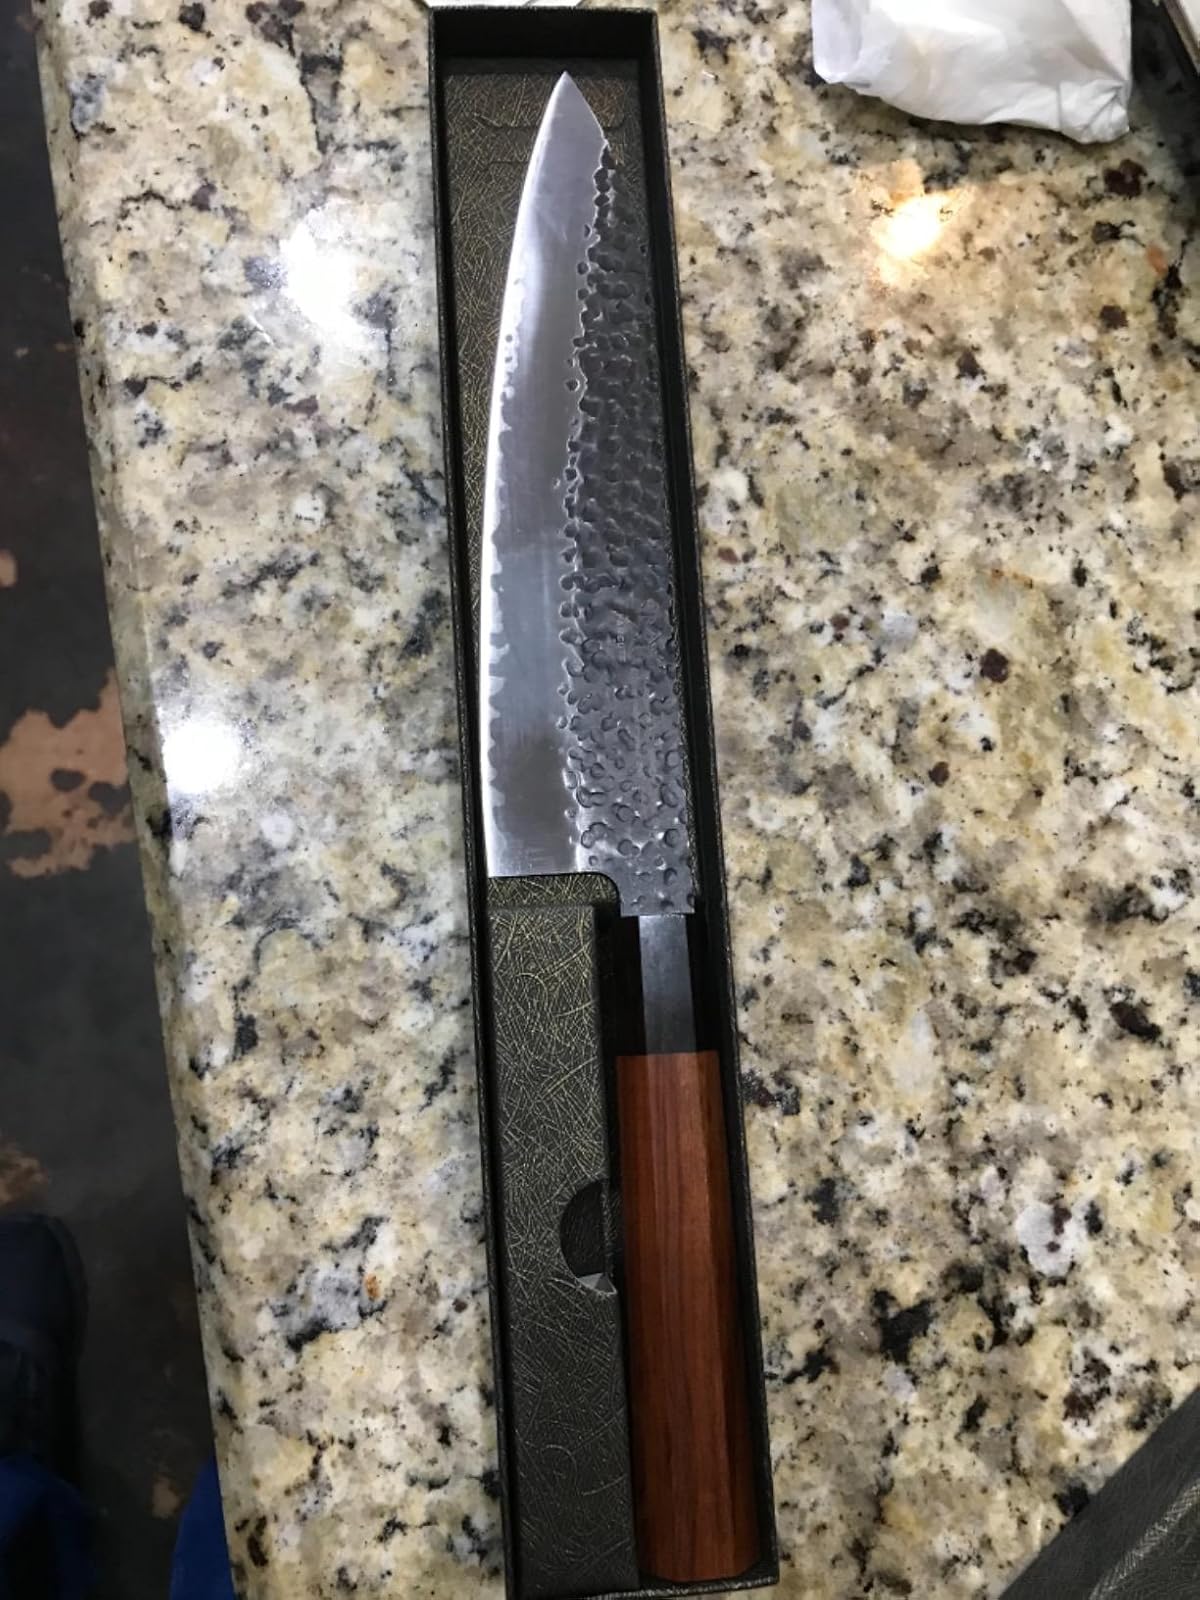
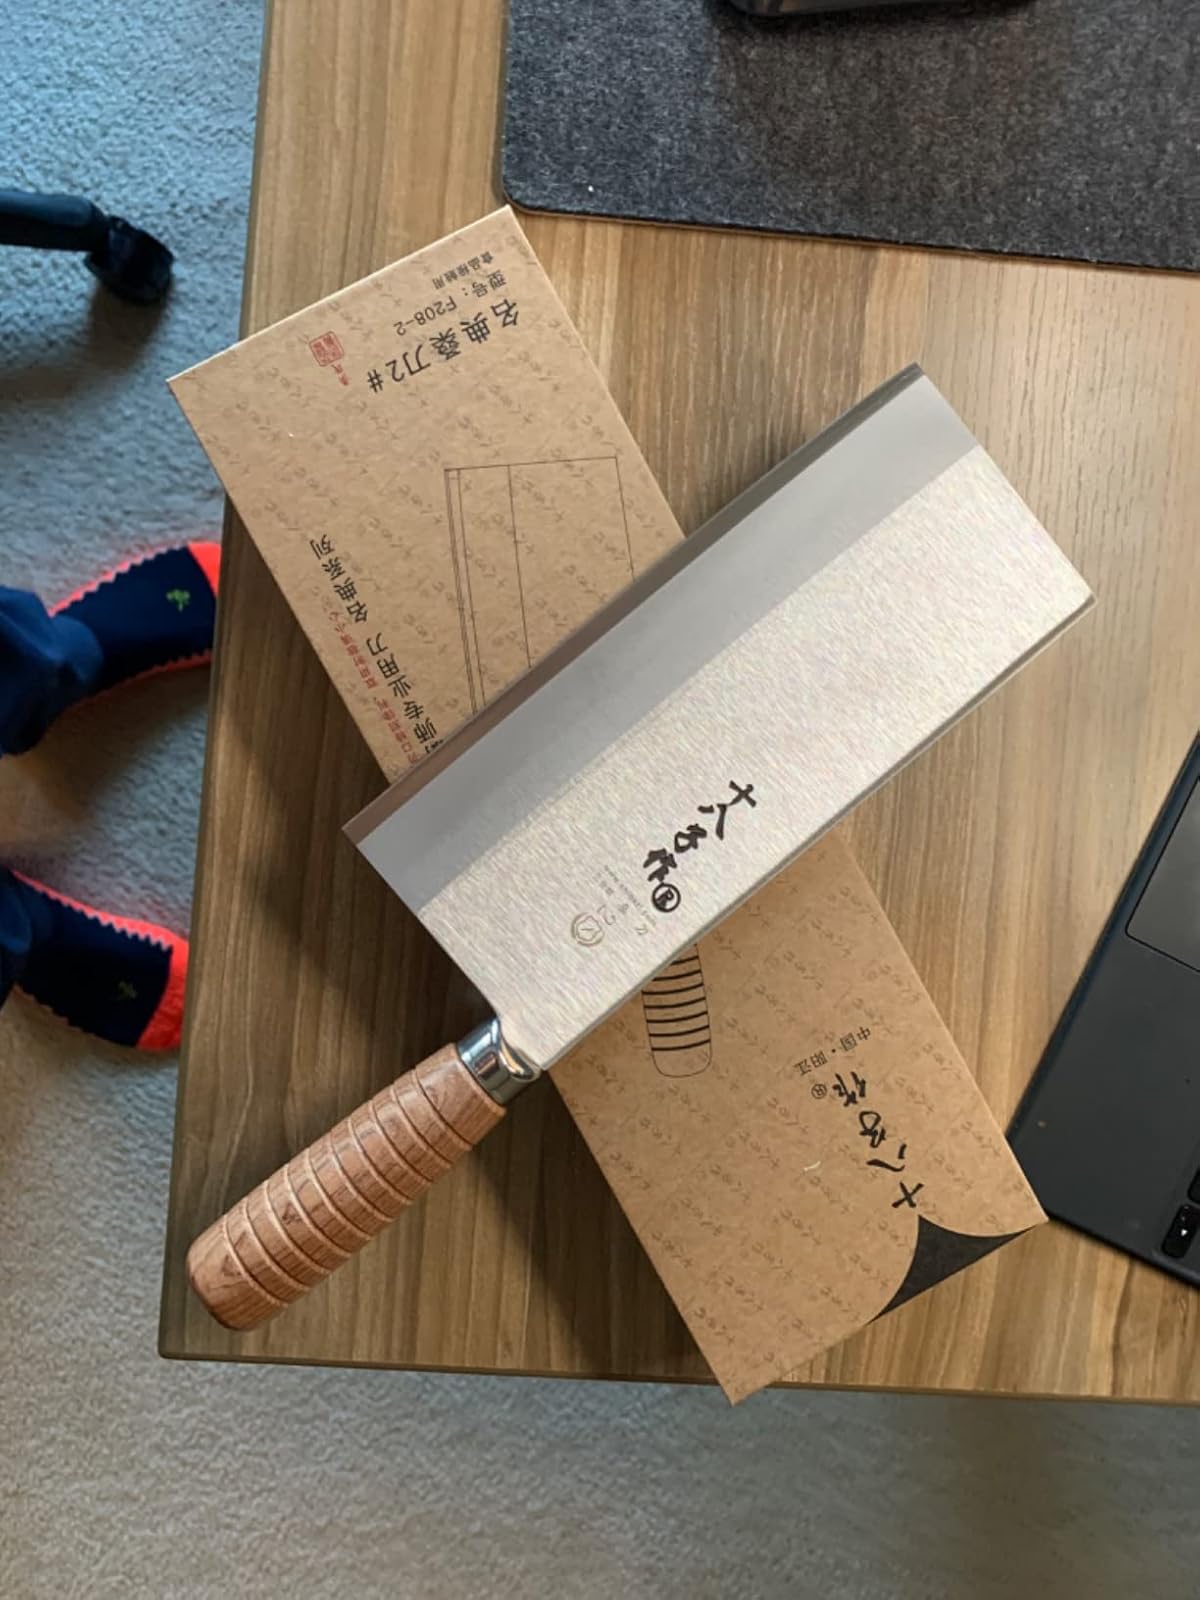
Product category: items_knife
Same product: no